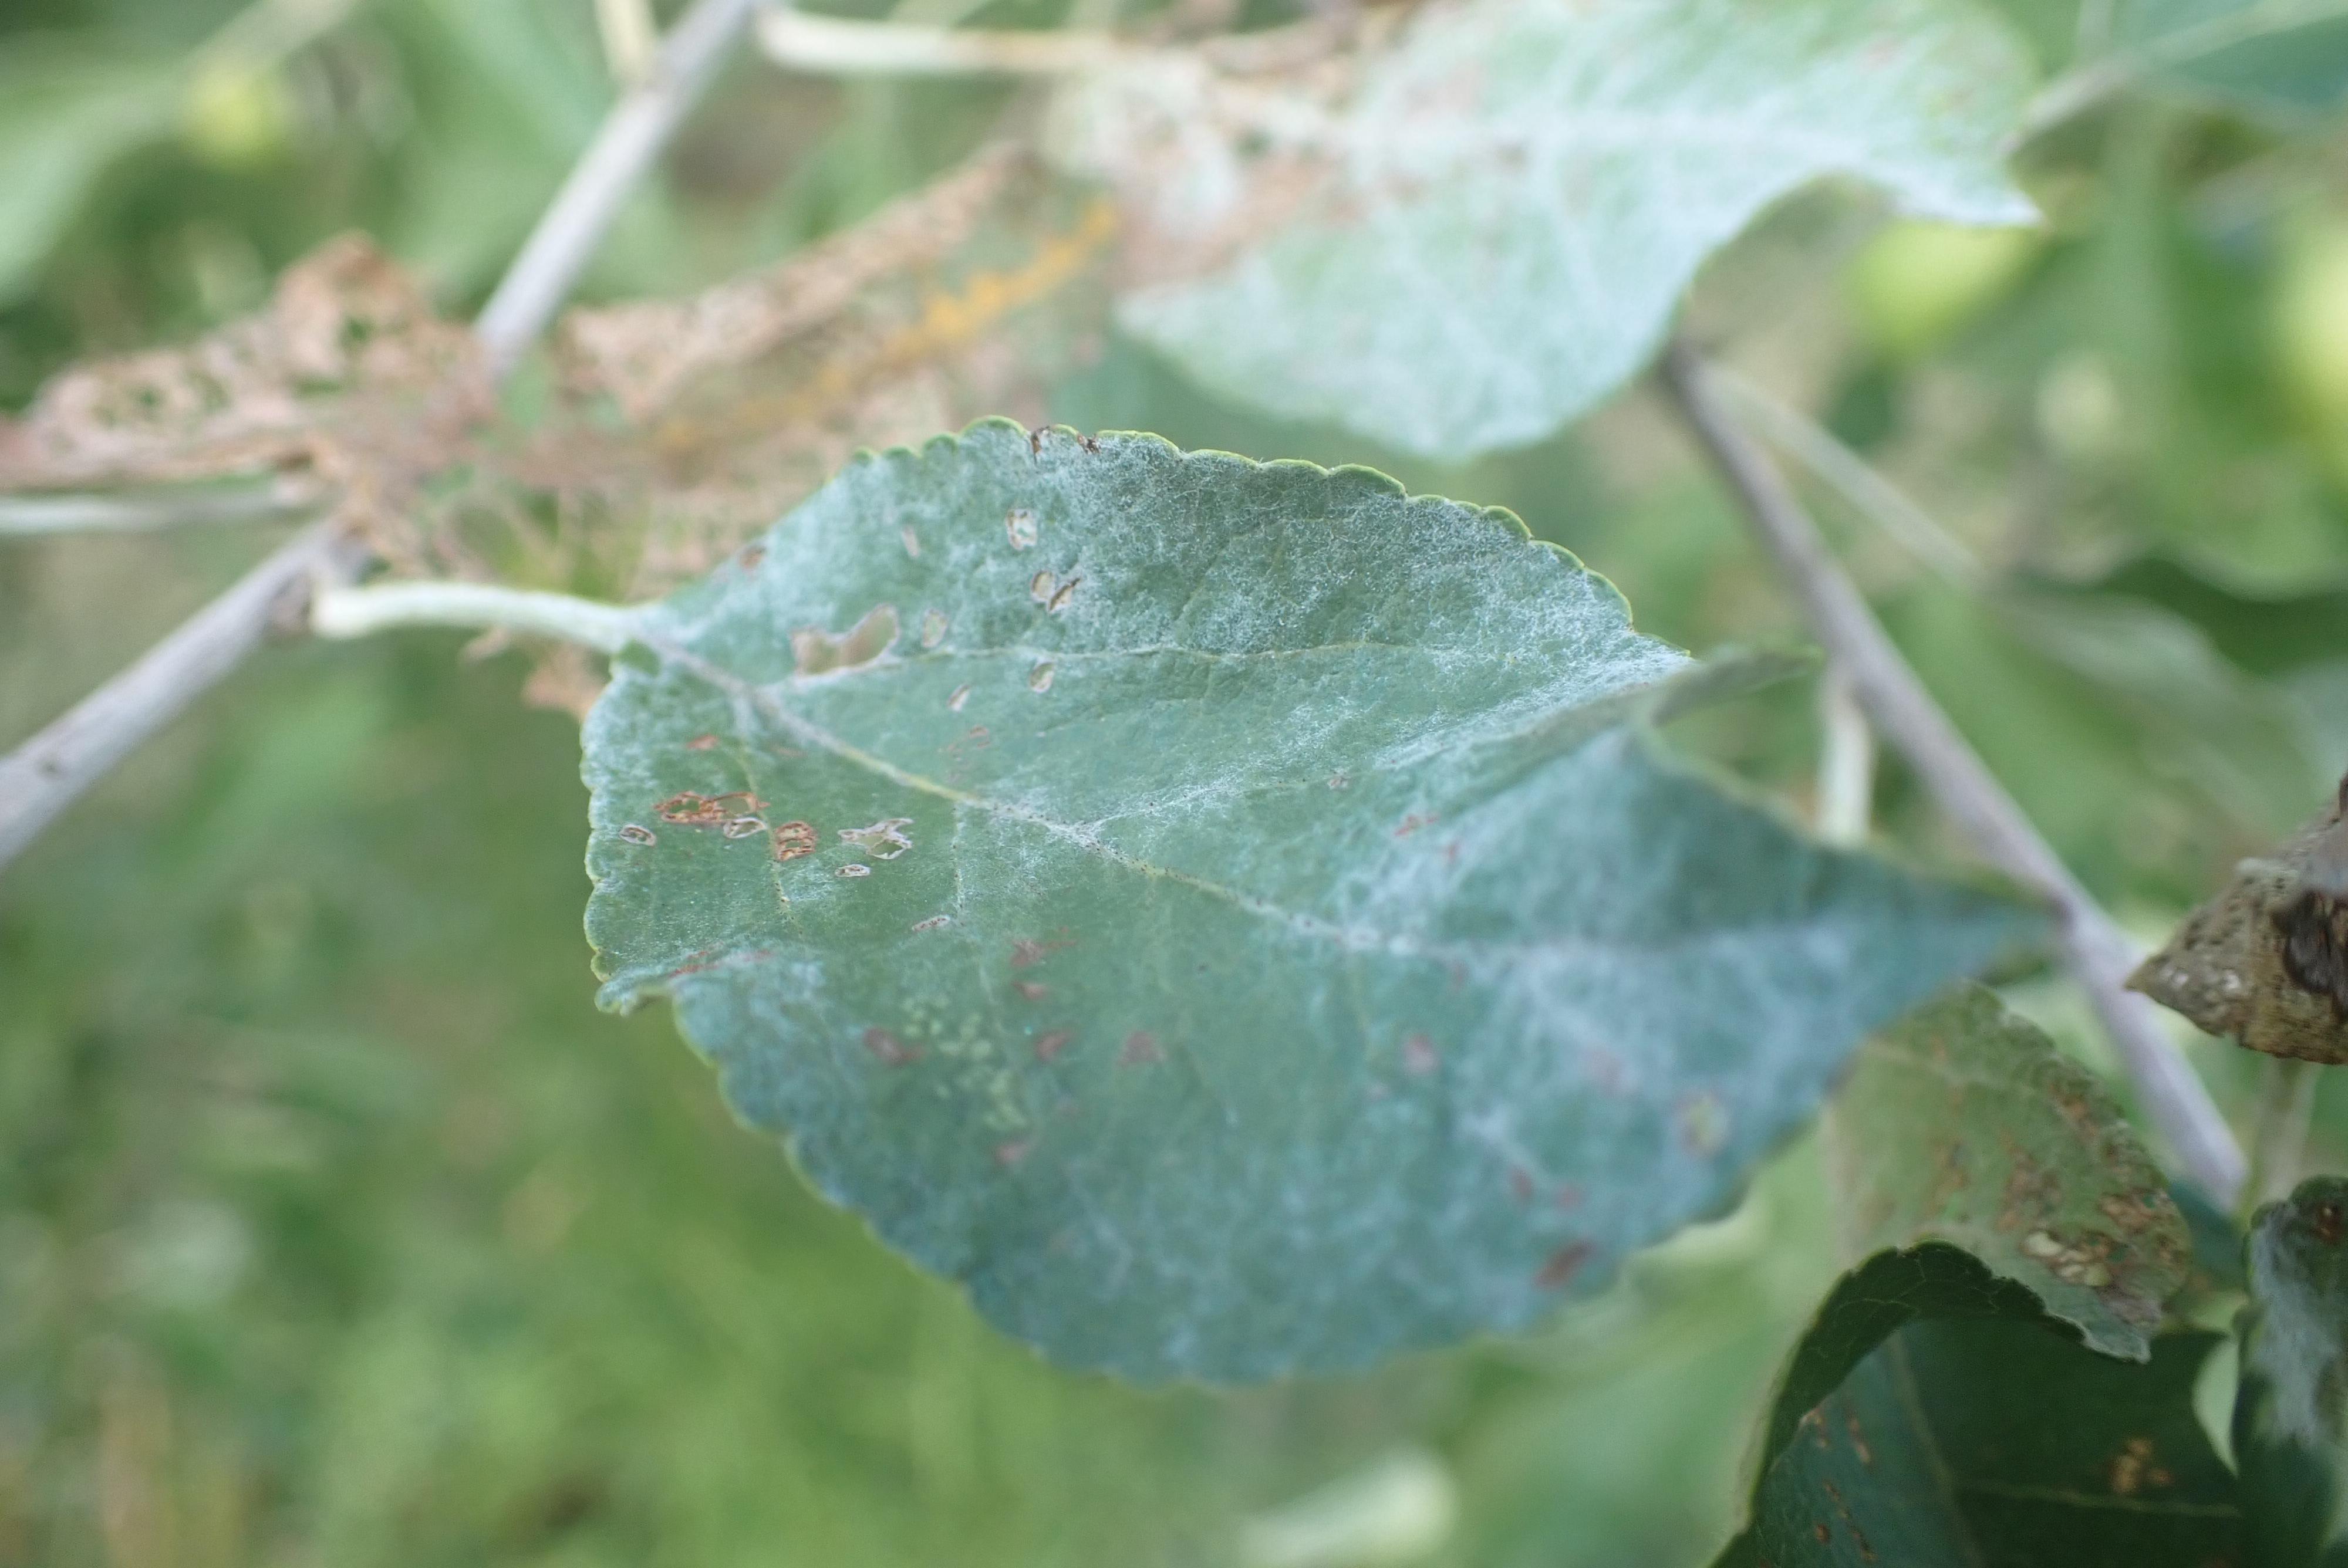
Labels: powdery_mildew, complex